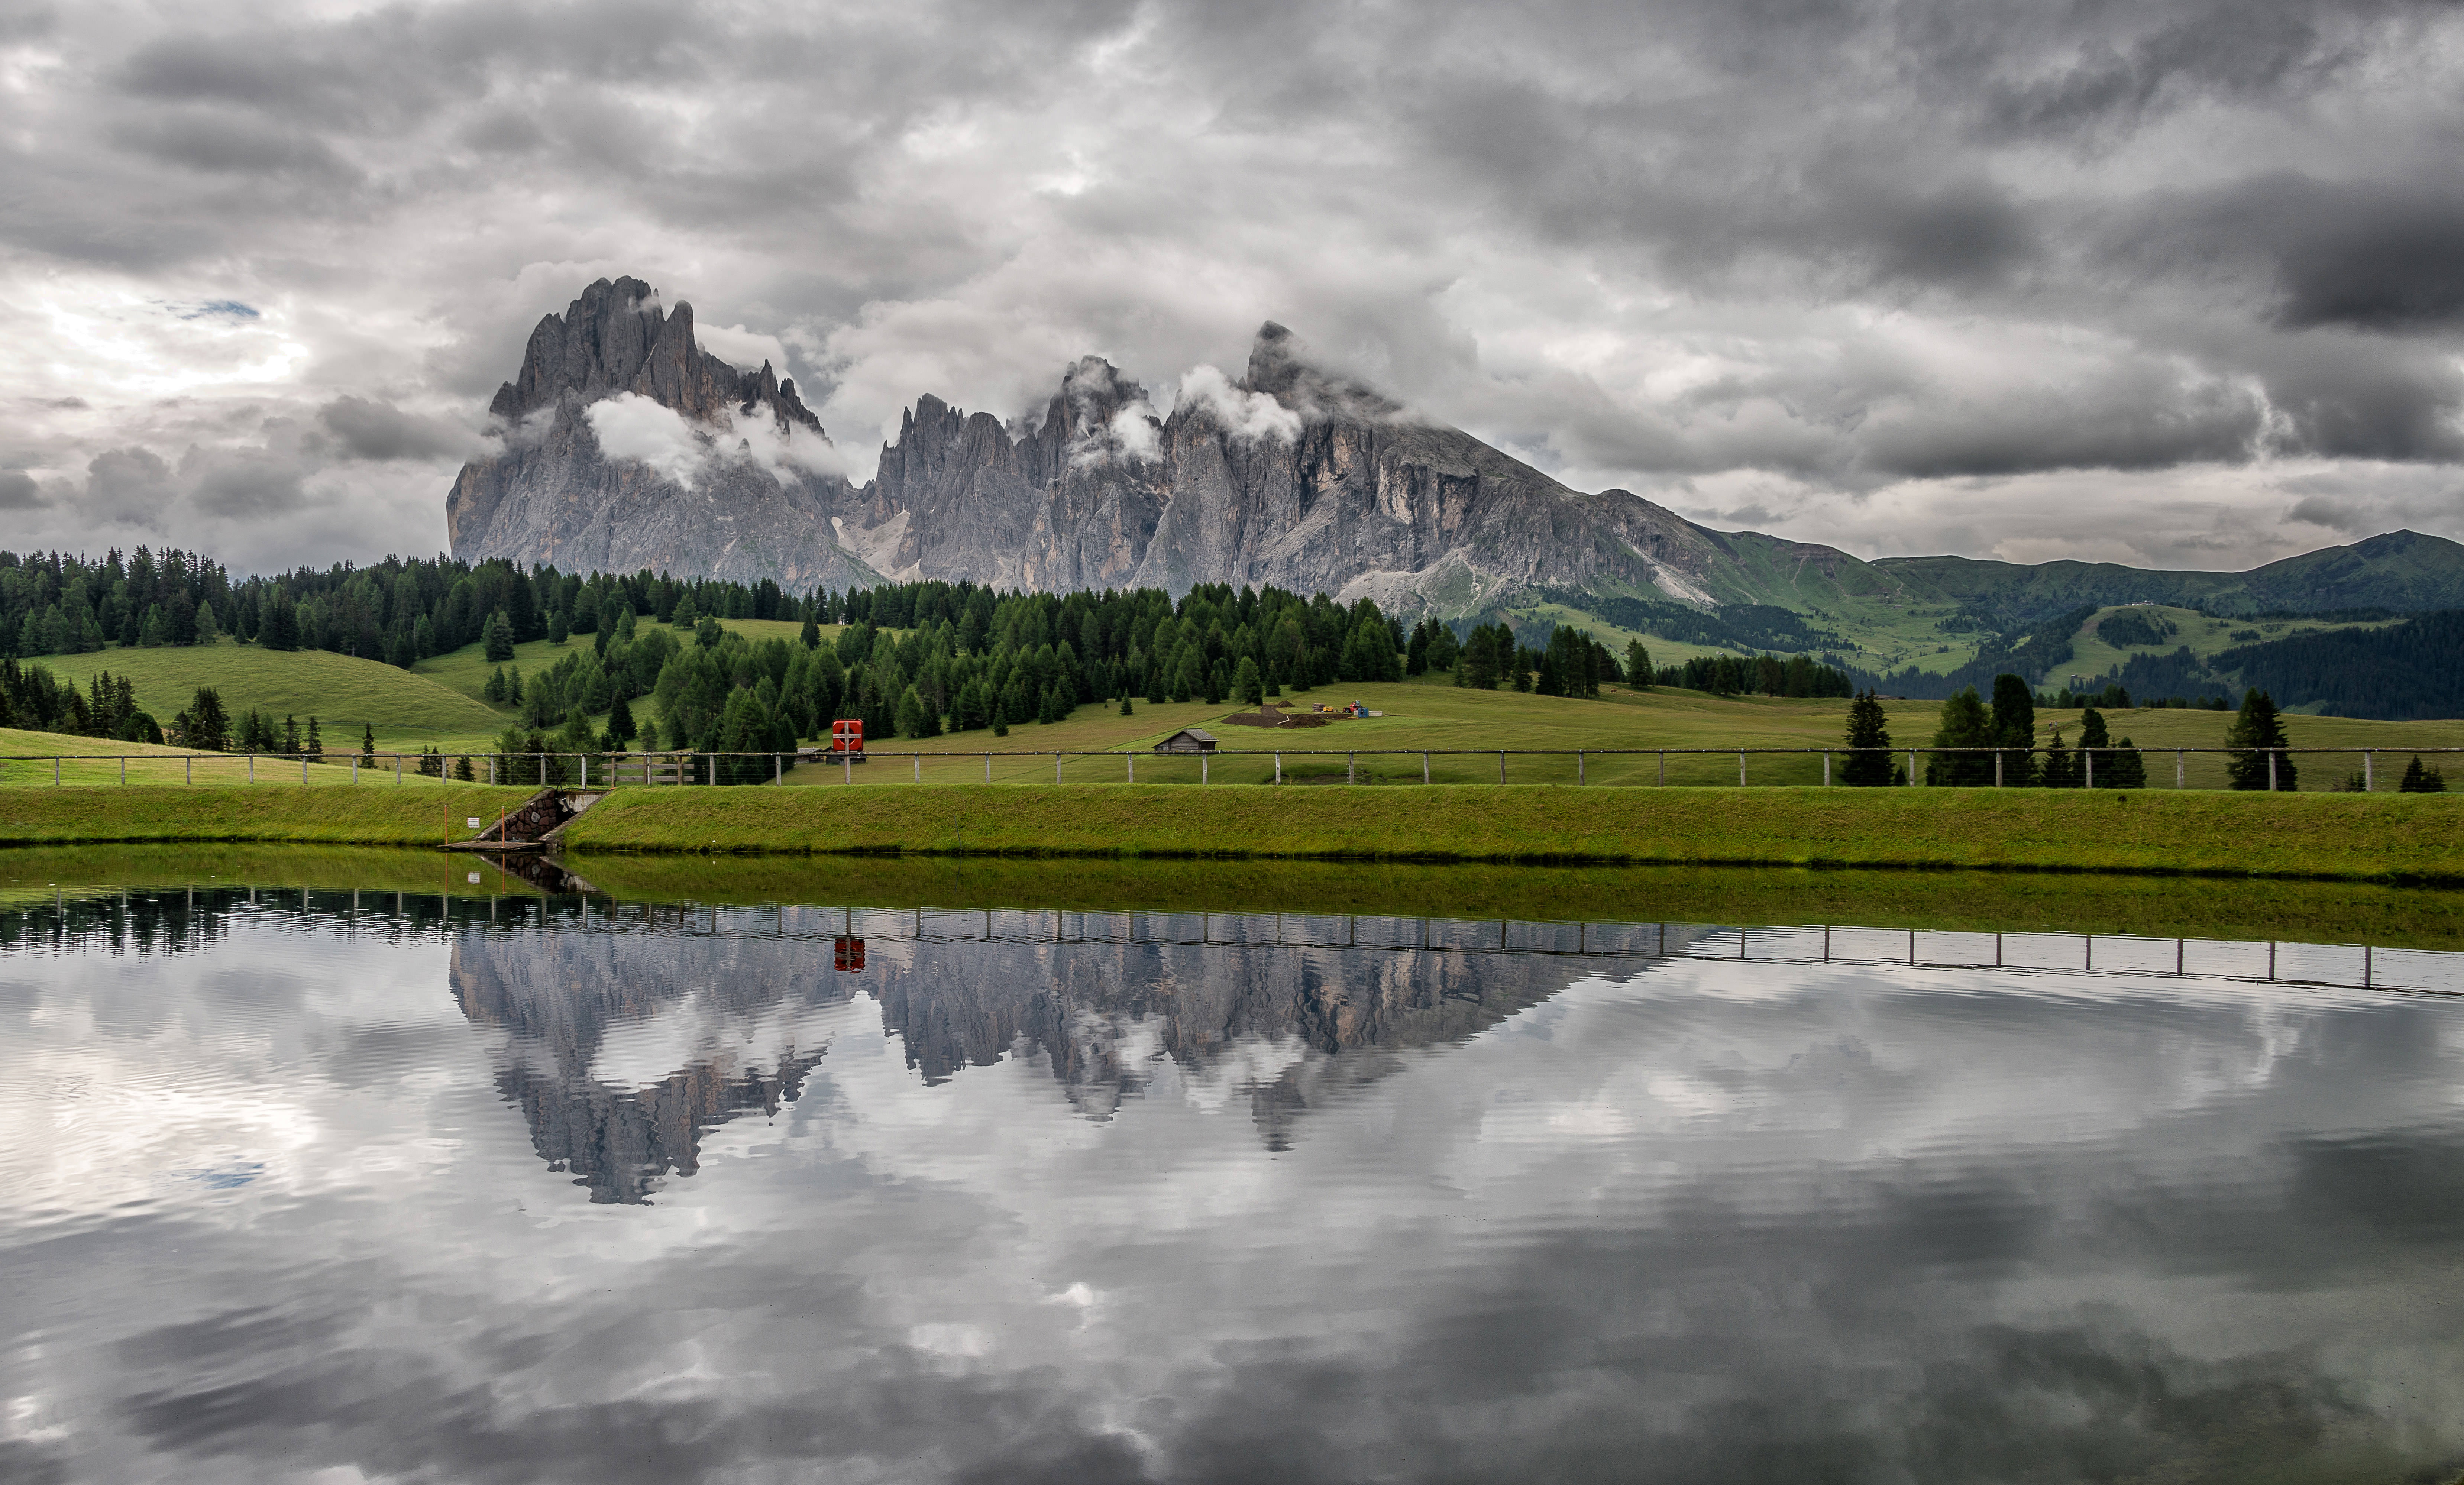
landscape, water, nature, wilderness, mountain, snow, cloud, sky, mist, cloudy, morning, hill, lake, river, valley, mountain range, reflection, scenic, weather, overcast, fjord, reservoir, trees, outdoors, alps, loch, rural area, meteorological phenomenon, atmospheric phenomenon, mountainous landforms